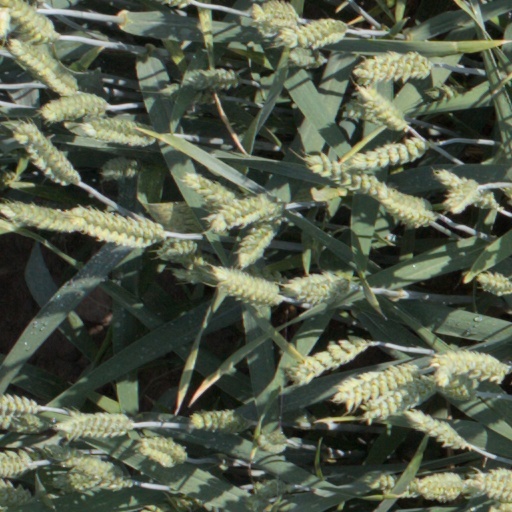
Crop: wheat